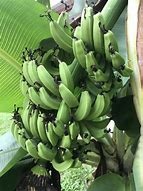
Label: banana